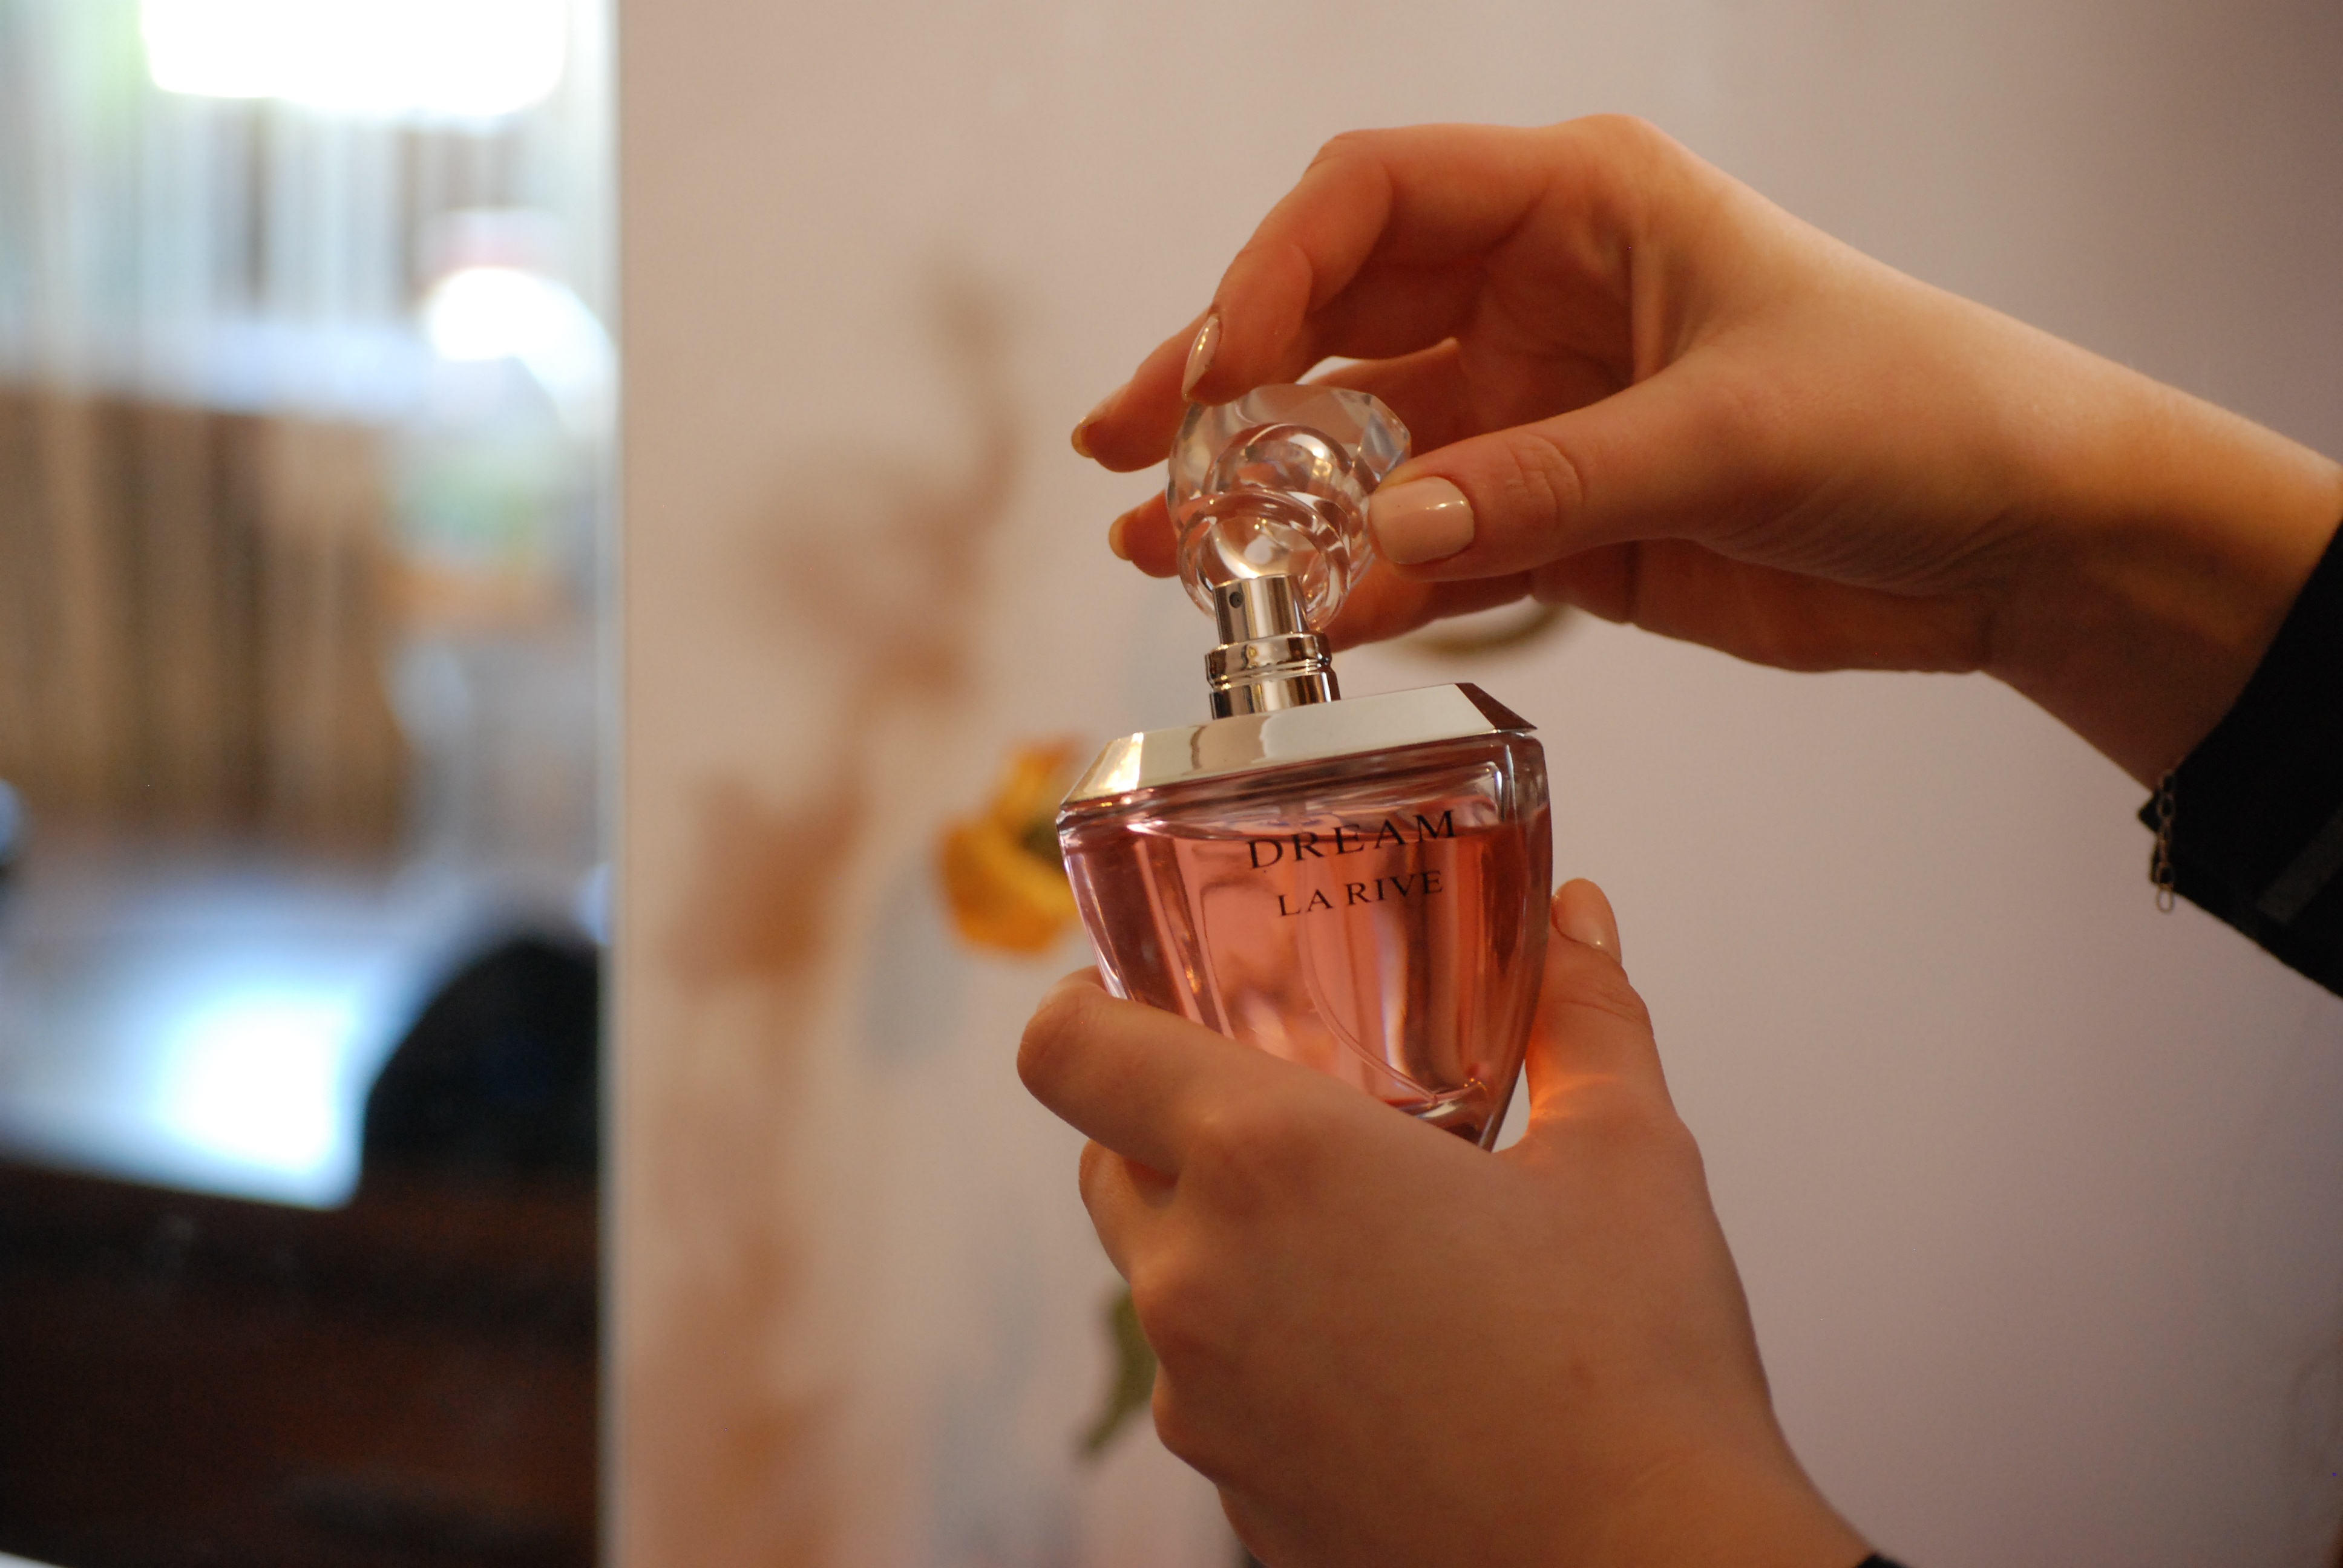
hand, woman, drink, alcohol, skin, beauty, perfume, cosmetics, scents, sense, distilled beverage